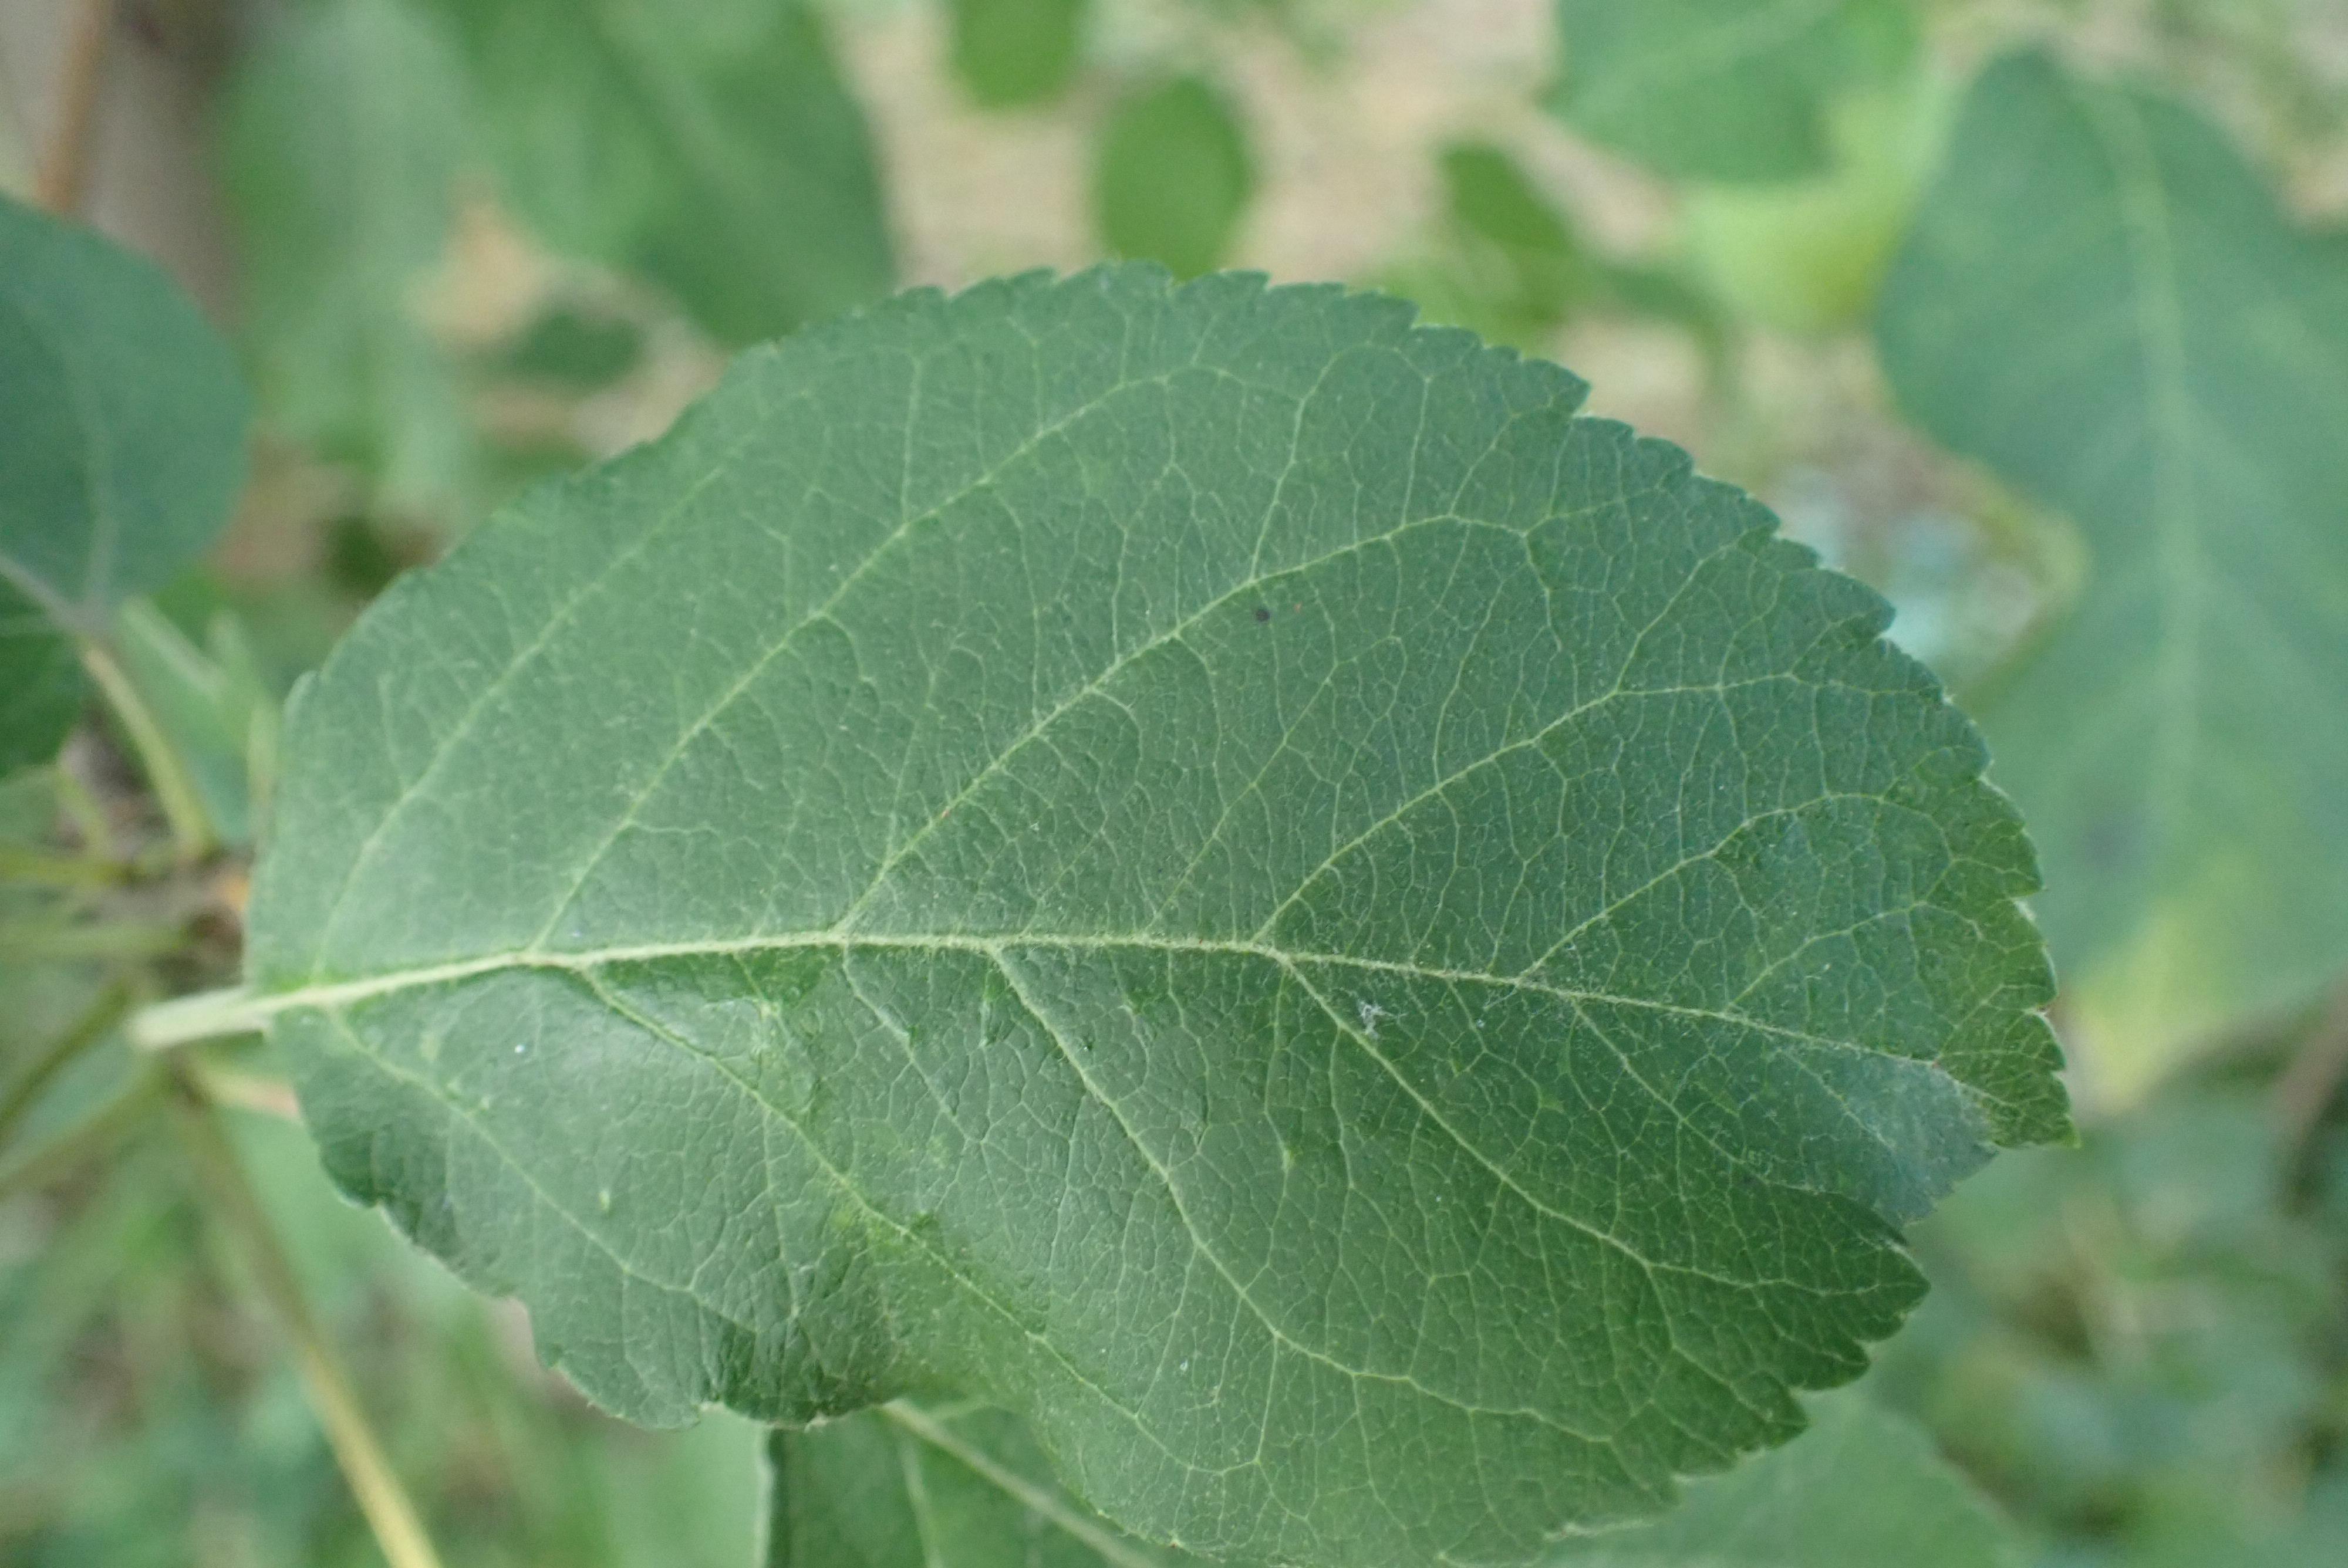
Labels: healthy